Wellington railway station

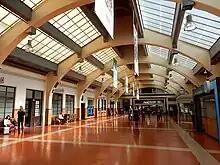
Station concourse in 2016, following a recent upgrade.

The station was opened on 19 June 1937 by the Governor-General of New Zealand, Viscount Galway. Lambton closed on 19 June 1937 and Thorndon on 8 June 1937.